Journals of Ayn Rand

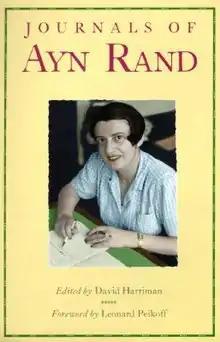
First edition cover

Journals of Ayn Rand is a book derived from the private journals of the novelist and philosopher Ayn Rand. Edited by David Harriman with the approval of Rand's estate, it was published in 1997, 15 years after her death. Some reviewers considered it an interesting source of information for readers with an interest in Rand, but several scholars criticized Harriman's editing as being too heavy-handed and insufficiently acknowledged in the published text.